Charles E. Courtney

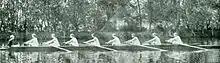
1895 Cornell varsity crew (Henley) on the Thames River

Cornell moved to the semi-finals of the Grand challenge cup by defeating Leander. In its second race against Trinity Hall from Cambridge, things did not go well for Courtney's crew. Cornell came off the line fast, pulling 24 strokes in a half-minute. Cornell took the lead by a few feet. At the quarter-mile, they had a third of a boat length lead and increased it to a half a length at the half-mile mark. Trinity surged and by the time the boats reached the mile mark, they had passed Cornell. Shortly after Trinity took the lead, a sudden collapse occurred in the Cornell boat. The blades of the oars went flying, Hager (No. 3) and Fennell (No. 5) missed the water with their oars and almost fell out of the boat. Trinity continued the last to victory by seven lengths. Fennell had caught a crab and the handle of his oar struck his side, inflicting injury including bruising his groin. Despite the pain, he continued to row even though he showed signs of exhaustion. After the race, Fennell was placed in doctors' care. Trinity Hall would go on and win the Cup that year.